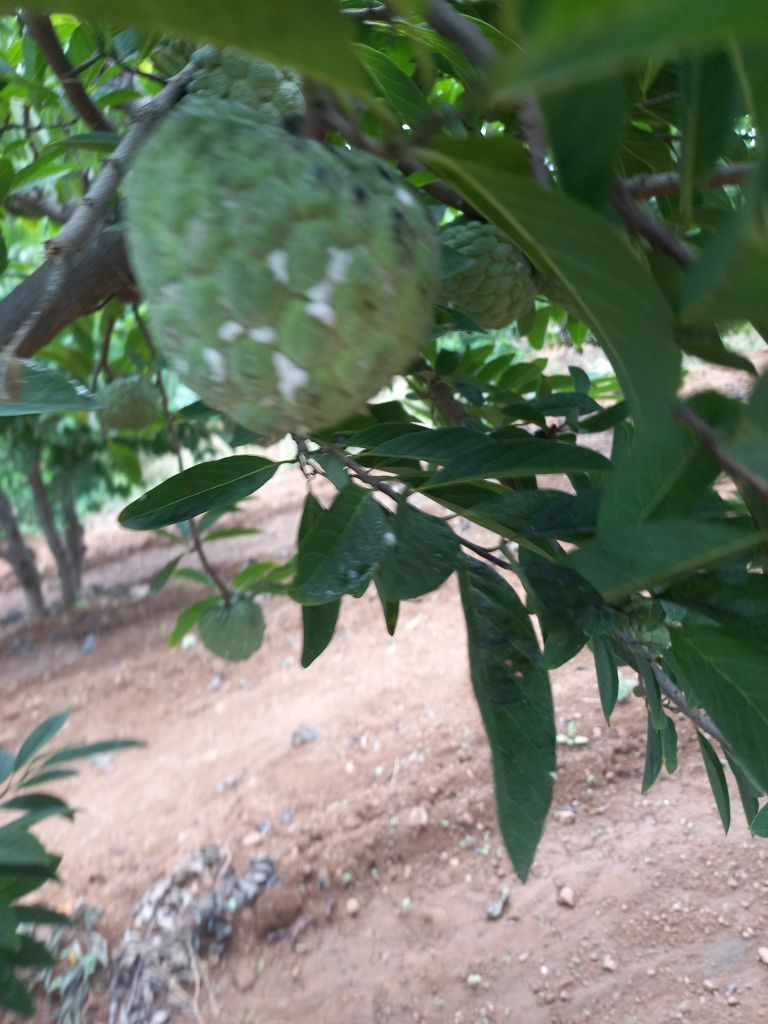
Disease label: Mealy Bug